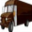
Label: truck